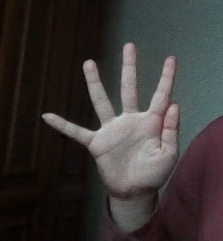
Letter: sheen